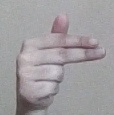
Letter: ghain